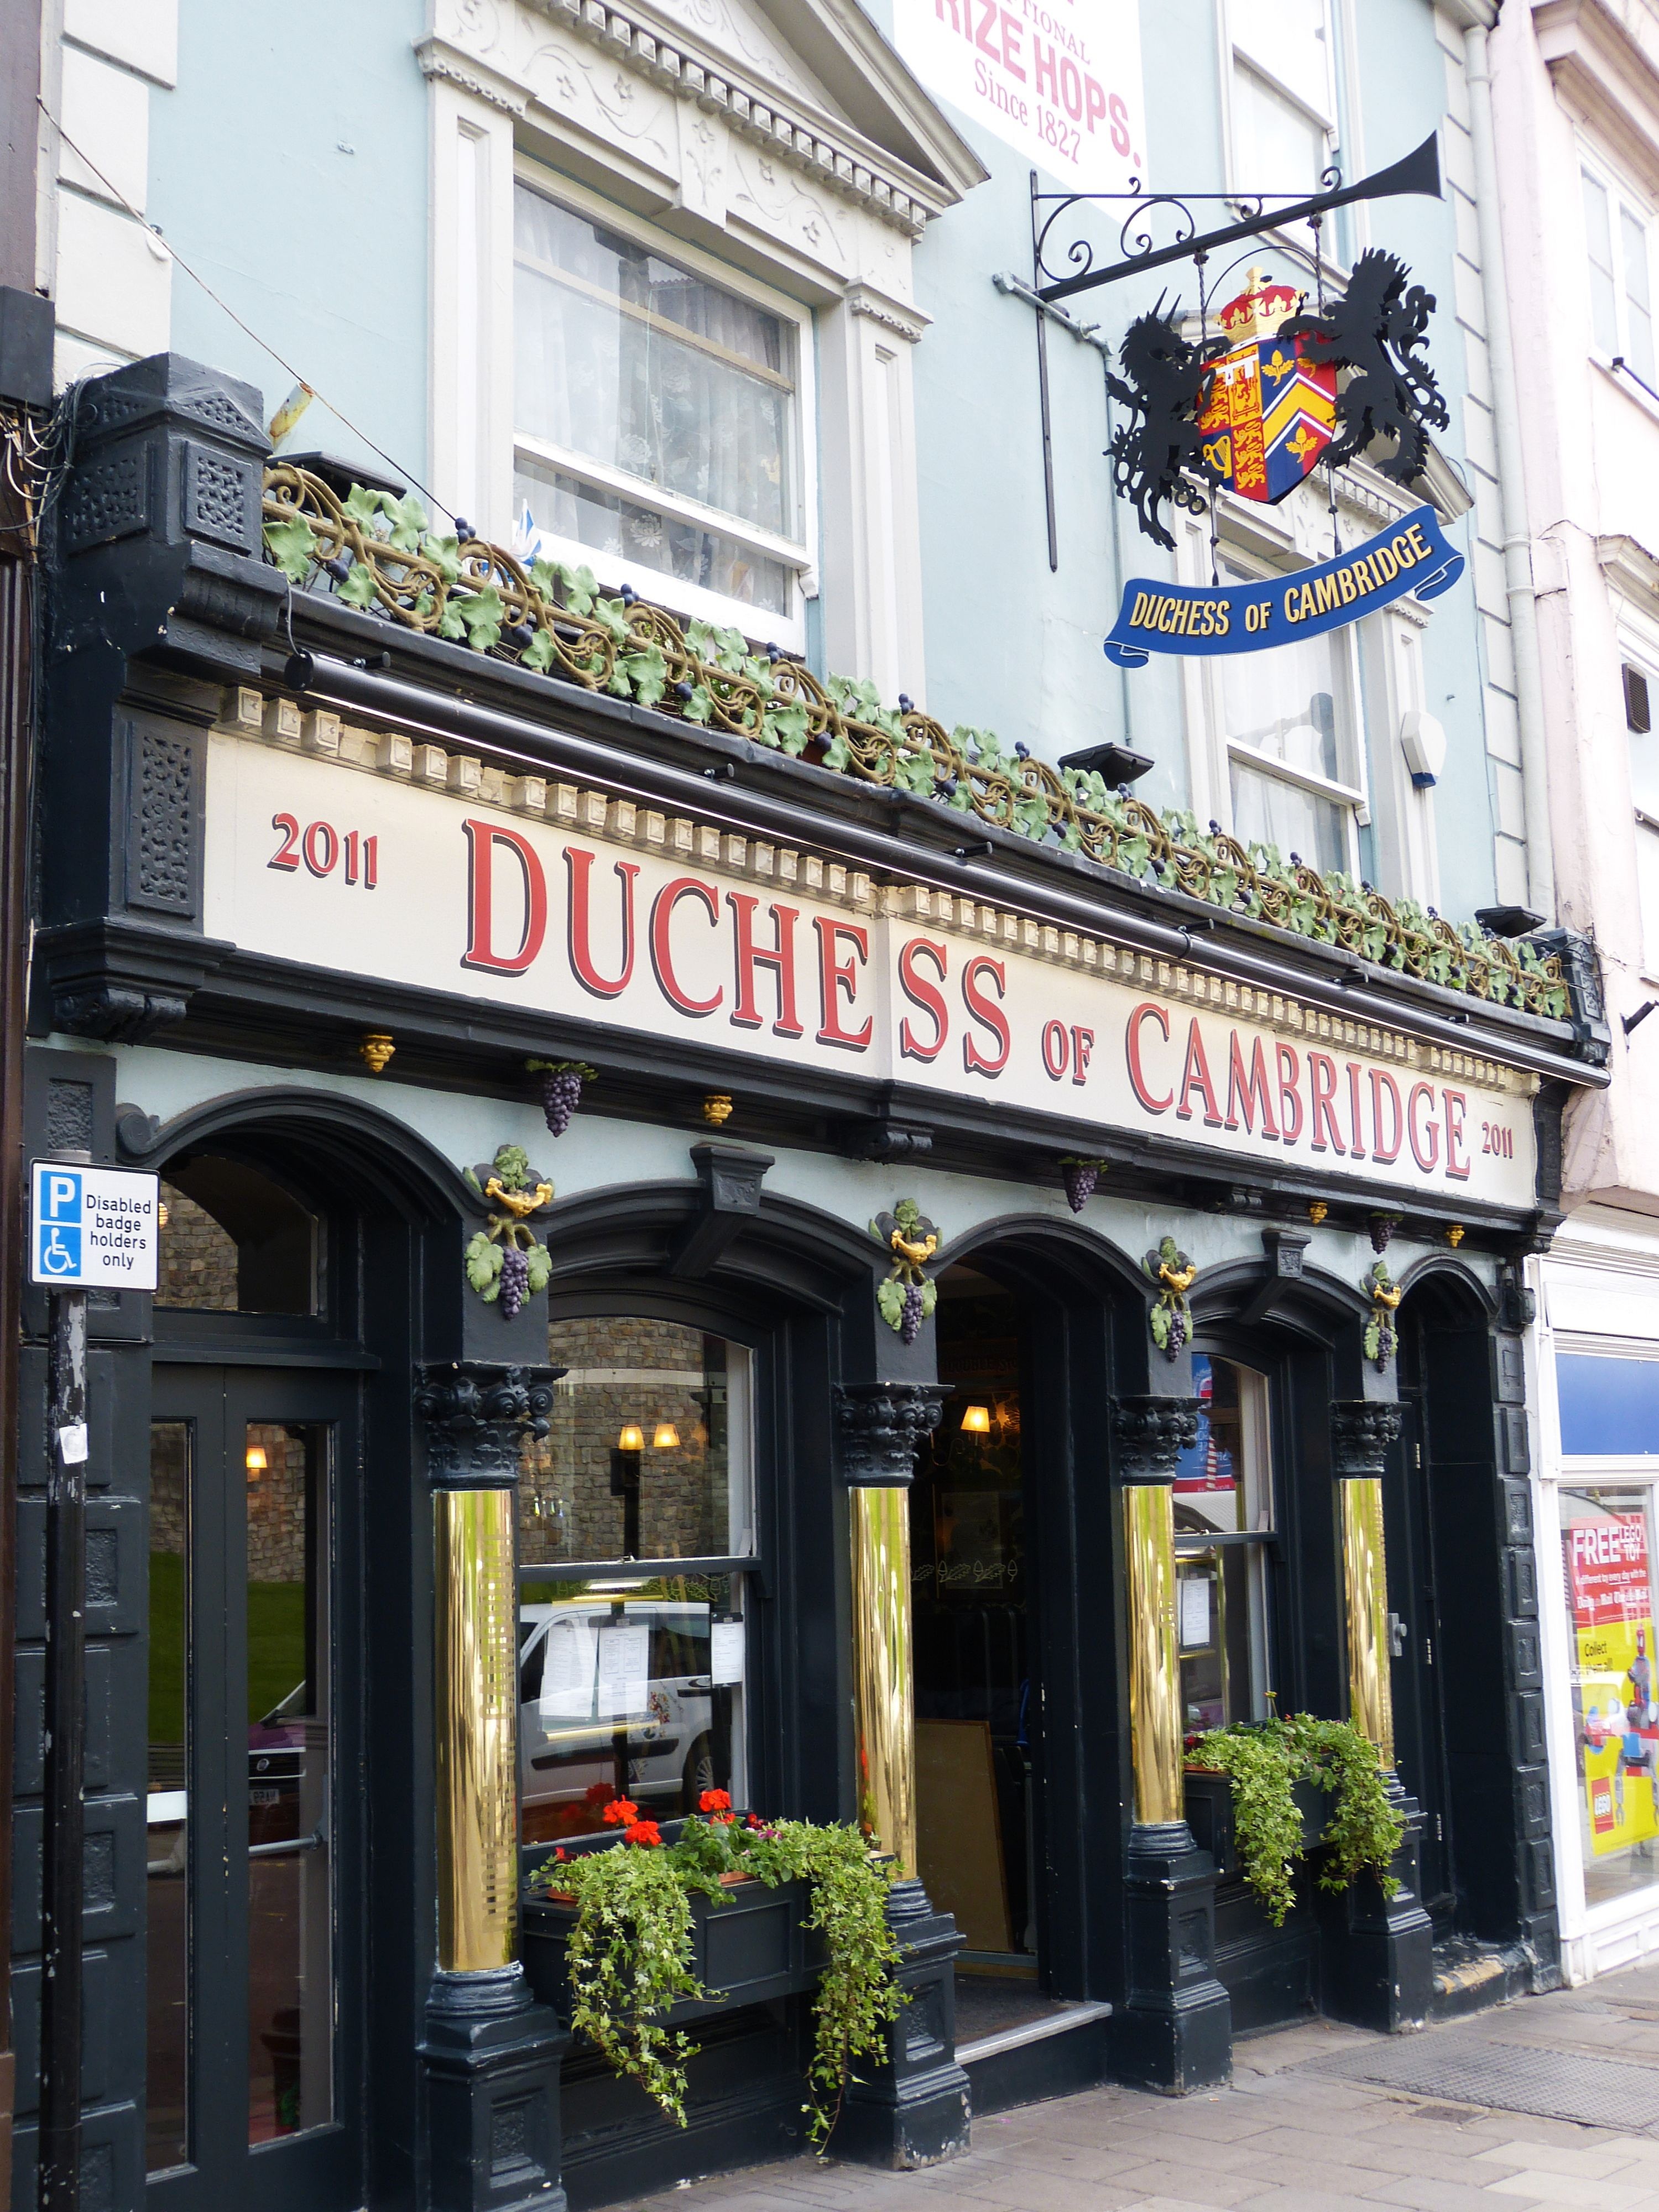
street, town, restaurant, downtown, facade, shopping, old town, england, london, shield, historically, pub, windsor, united kingdom, coat of arms